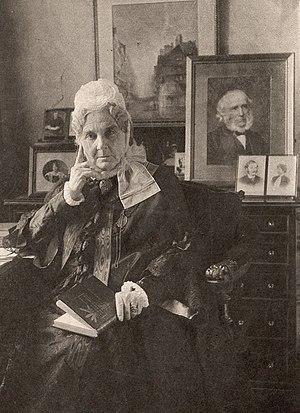
Priscilla Bright McLaren, née à Rochdale le 8 septembre 1815 et morte à Édimbourg le 5 novembre 1906, est une activiste écossaise engagée dans le mouvement anti-esclavagiste et les revendications en faveur du droit de vote des femmes au XIXᵉ siècle. Elle est membre de la Edinburgh Ladies' Emancipation Society et de la Edinburgh National Society for Women's Suffrage.